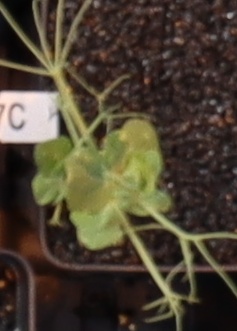
Label: Field Pea